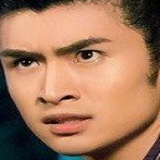
diễn viên Trương Vân Long